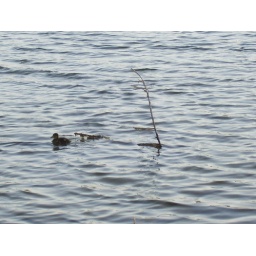
Little duck near water twigs Lake Murray